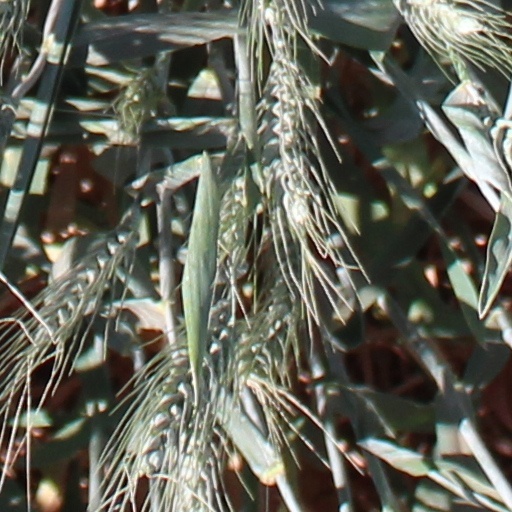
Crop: wheat